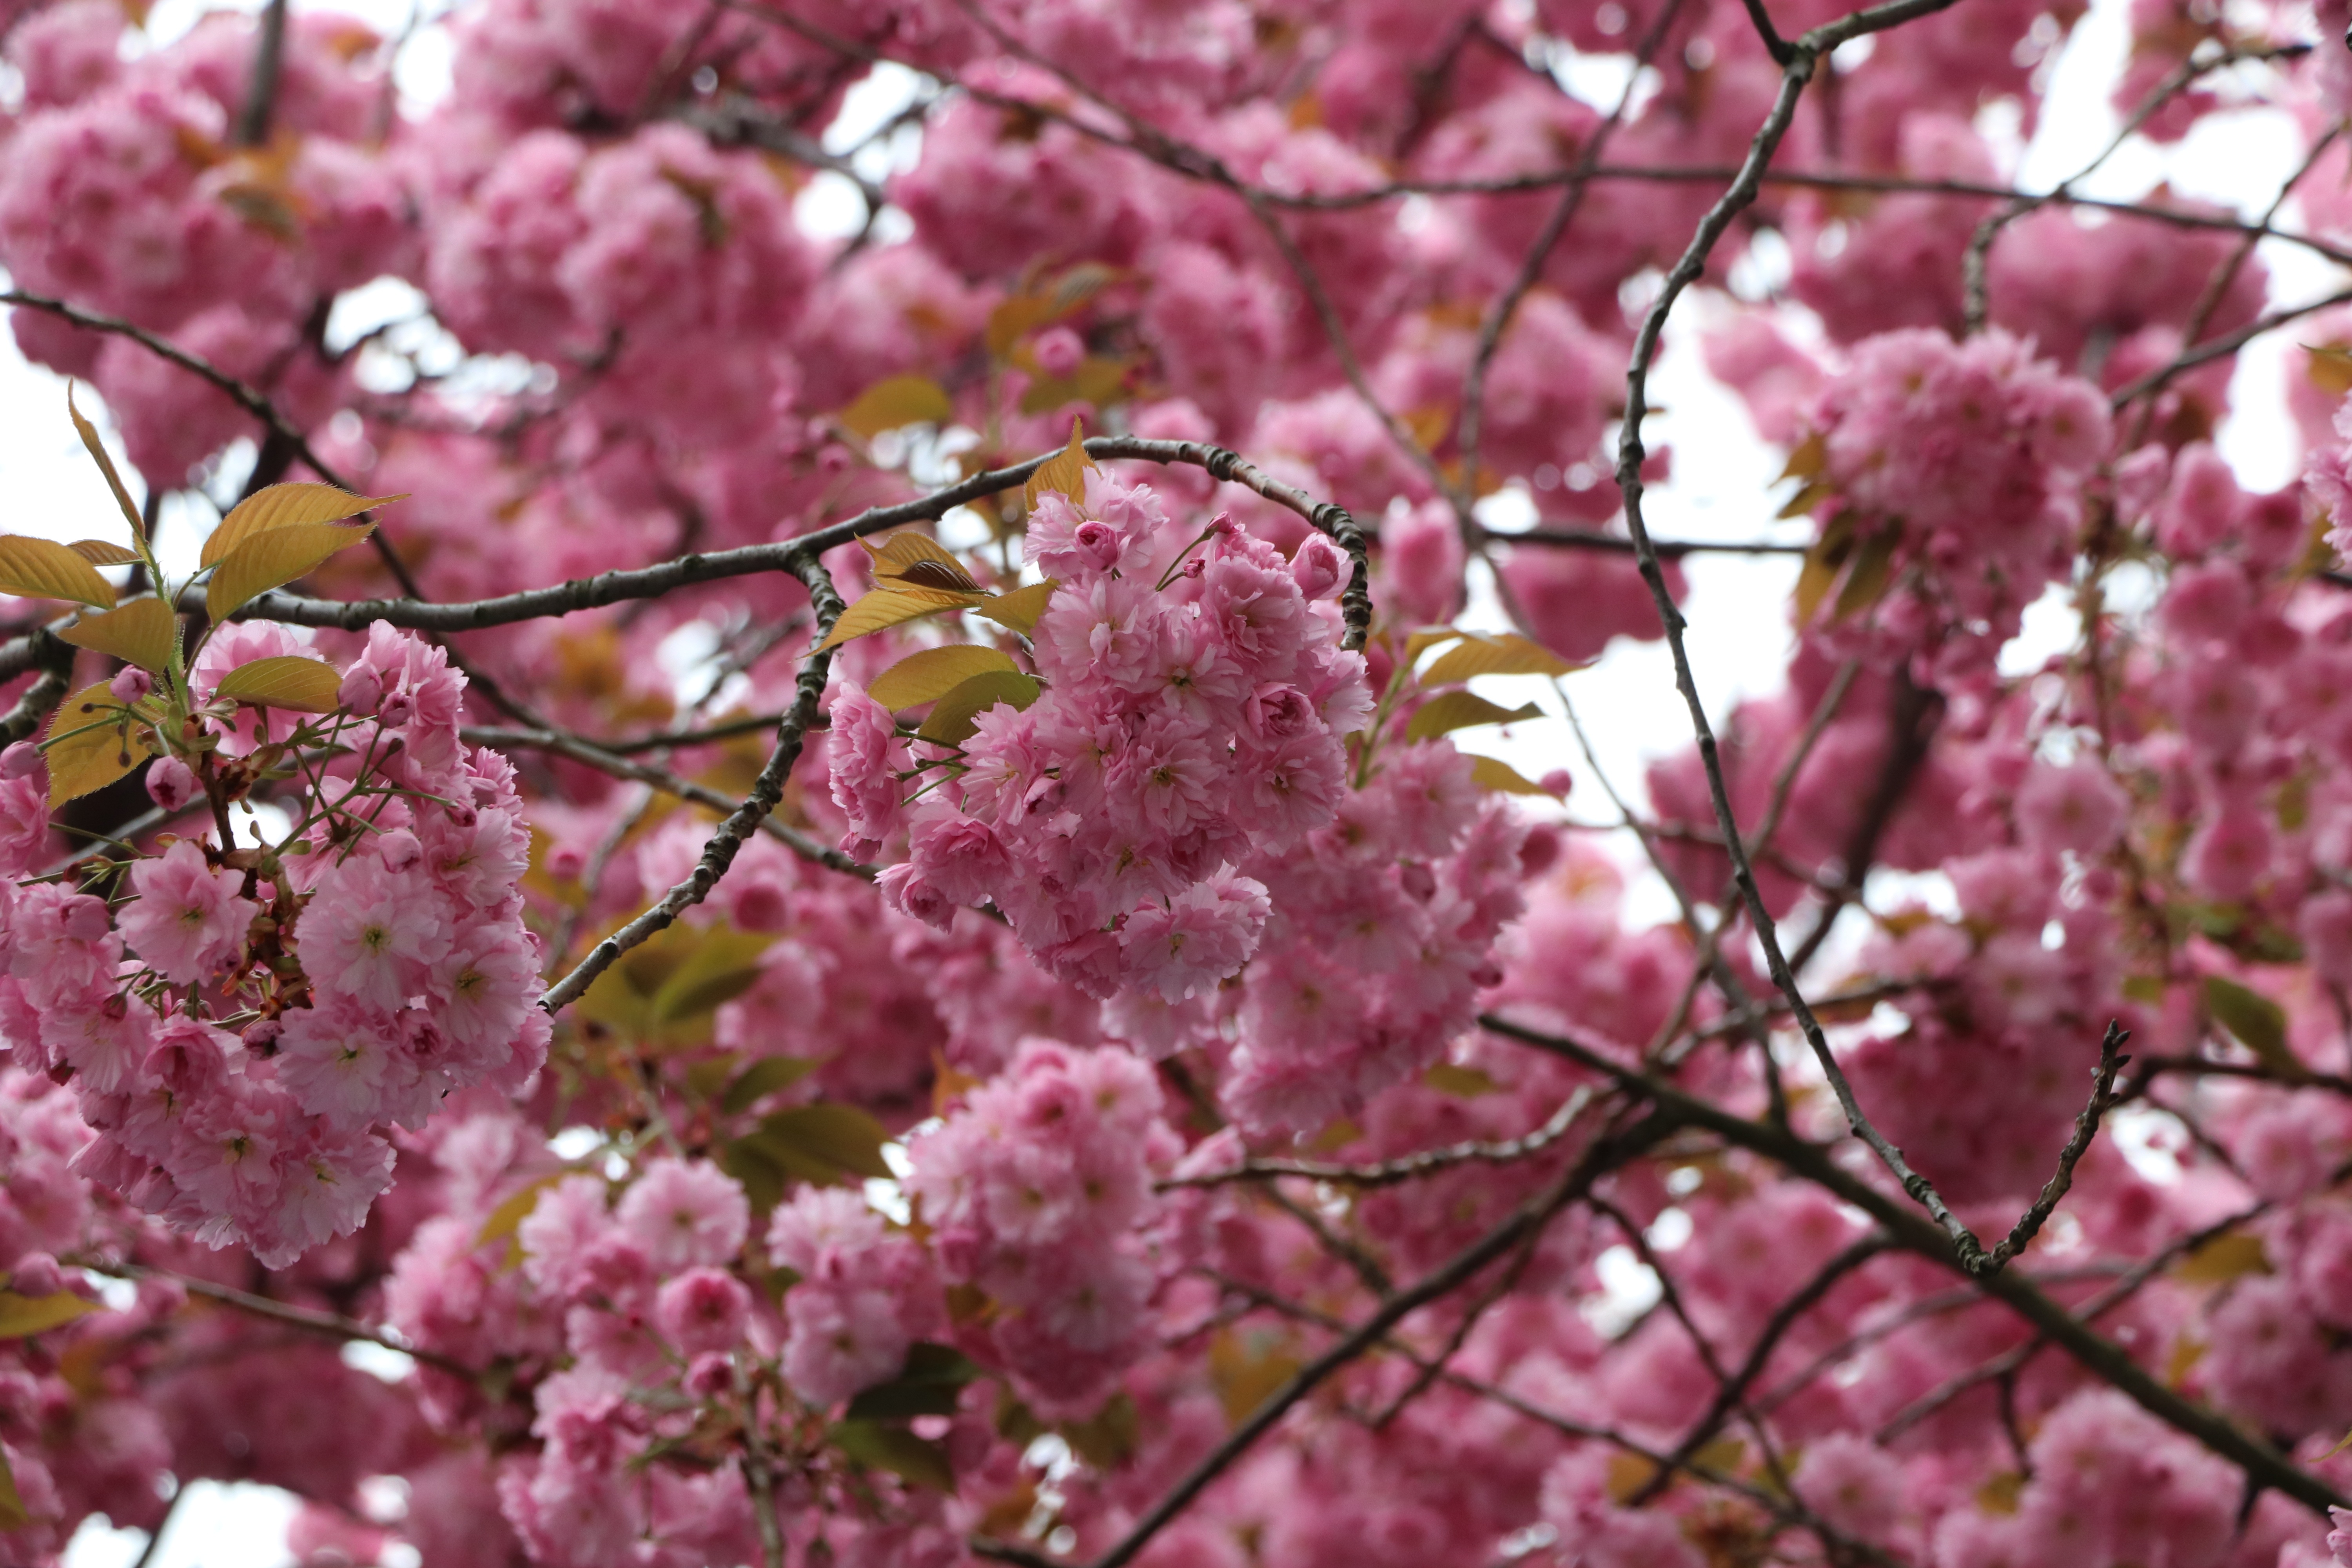
branch, blossom, plant, flower, petal, food, spring, produce, pink, cherry blossom, old town, cherry, bonn, flowering plant, heer road, land plant